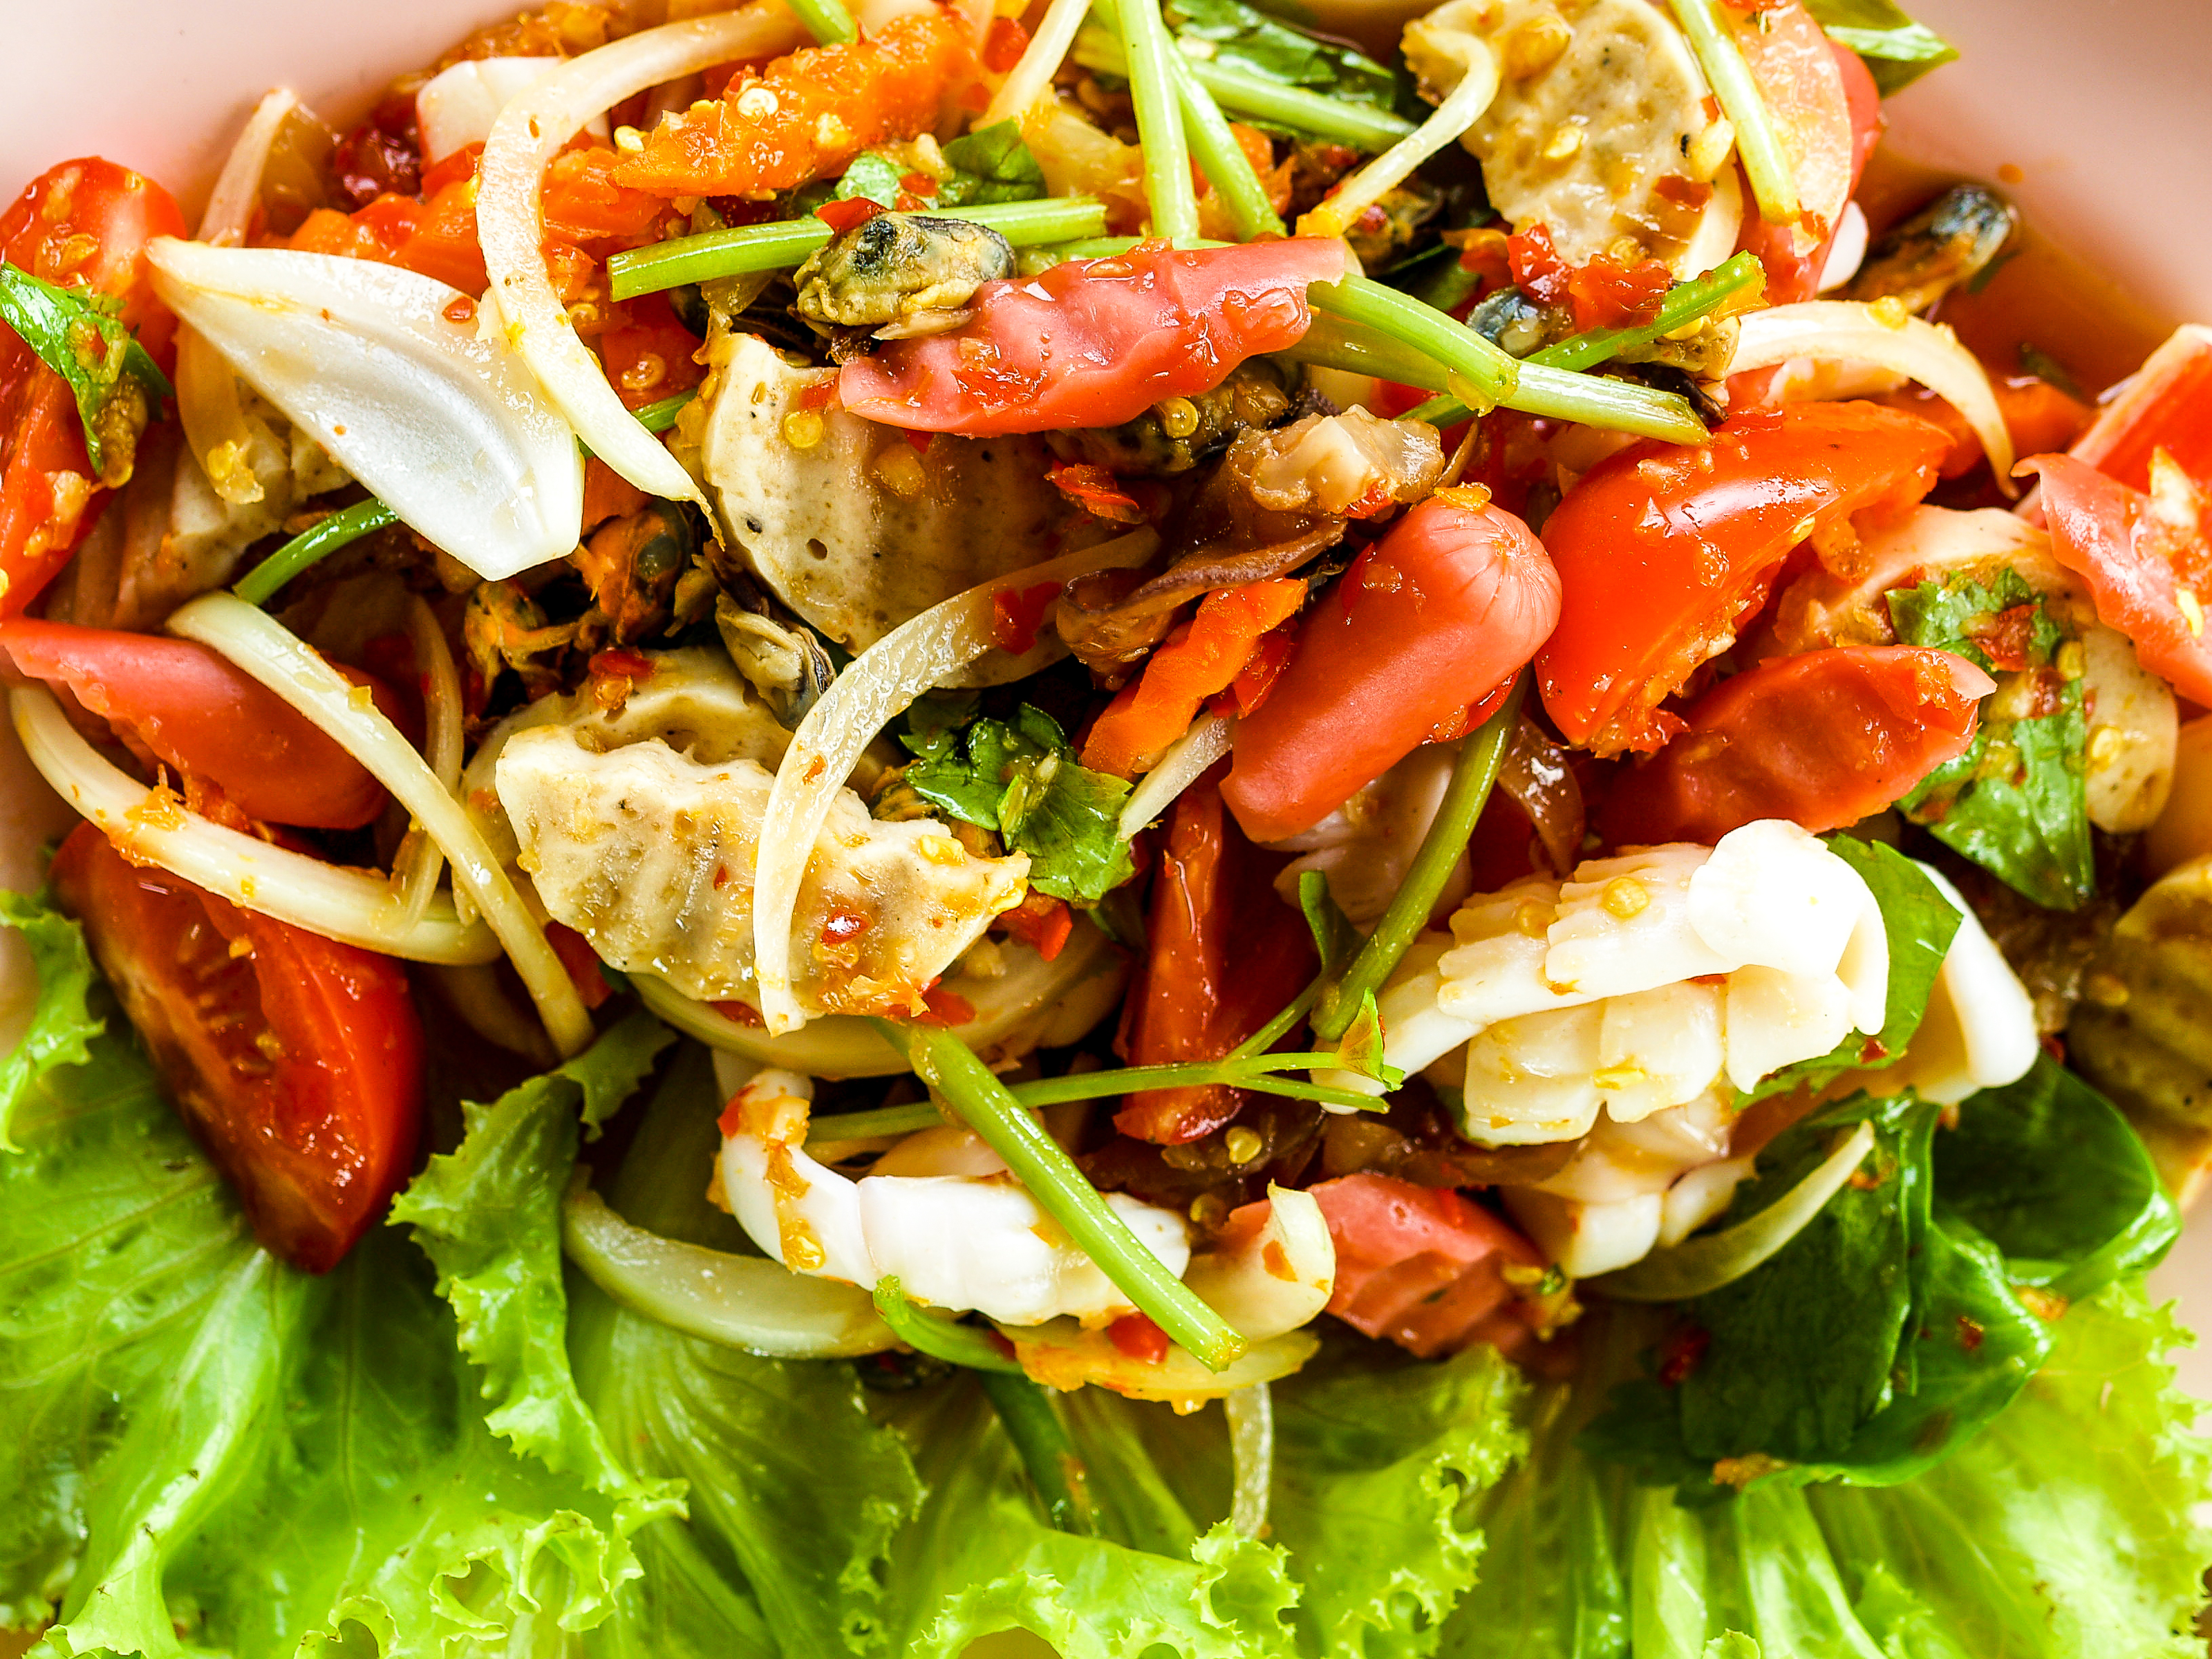
food, cuisine, dish, green, lunch, seafood, salad, meal, dinner, healthy, spicy, chili, appetizer, tasty, shrimp, delicious, thai, asian, restaurant, vegetable, diet, plate, gourmet, eat, fresh, yum, thailand, herb, onion, nutrition, vegetarian food, leaf vegetable, spinach salad, caesar salad, thai food, asian food, animal source foods, southeast asian food, recipe